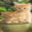
Label: cat